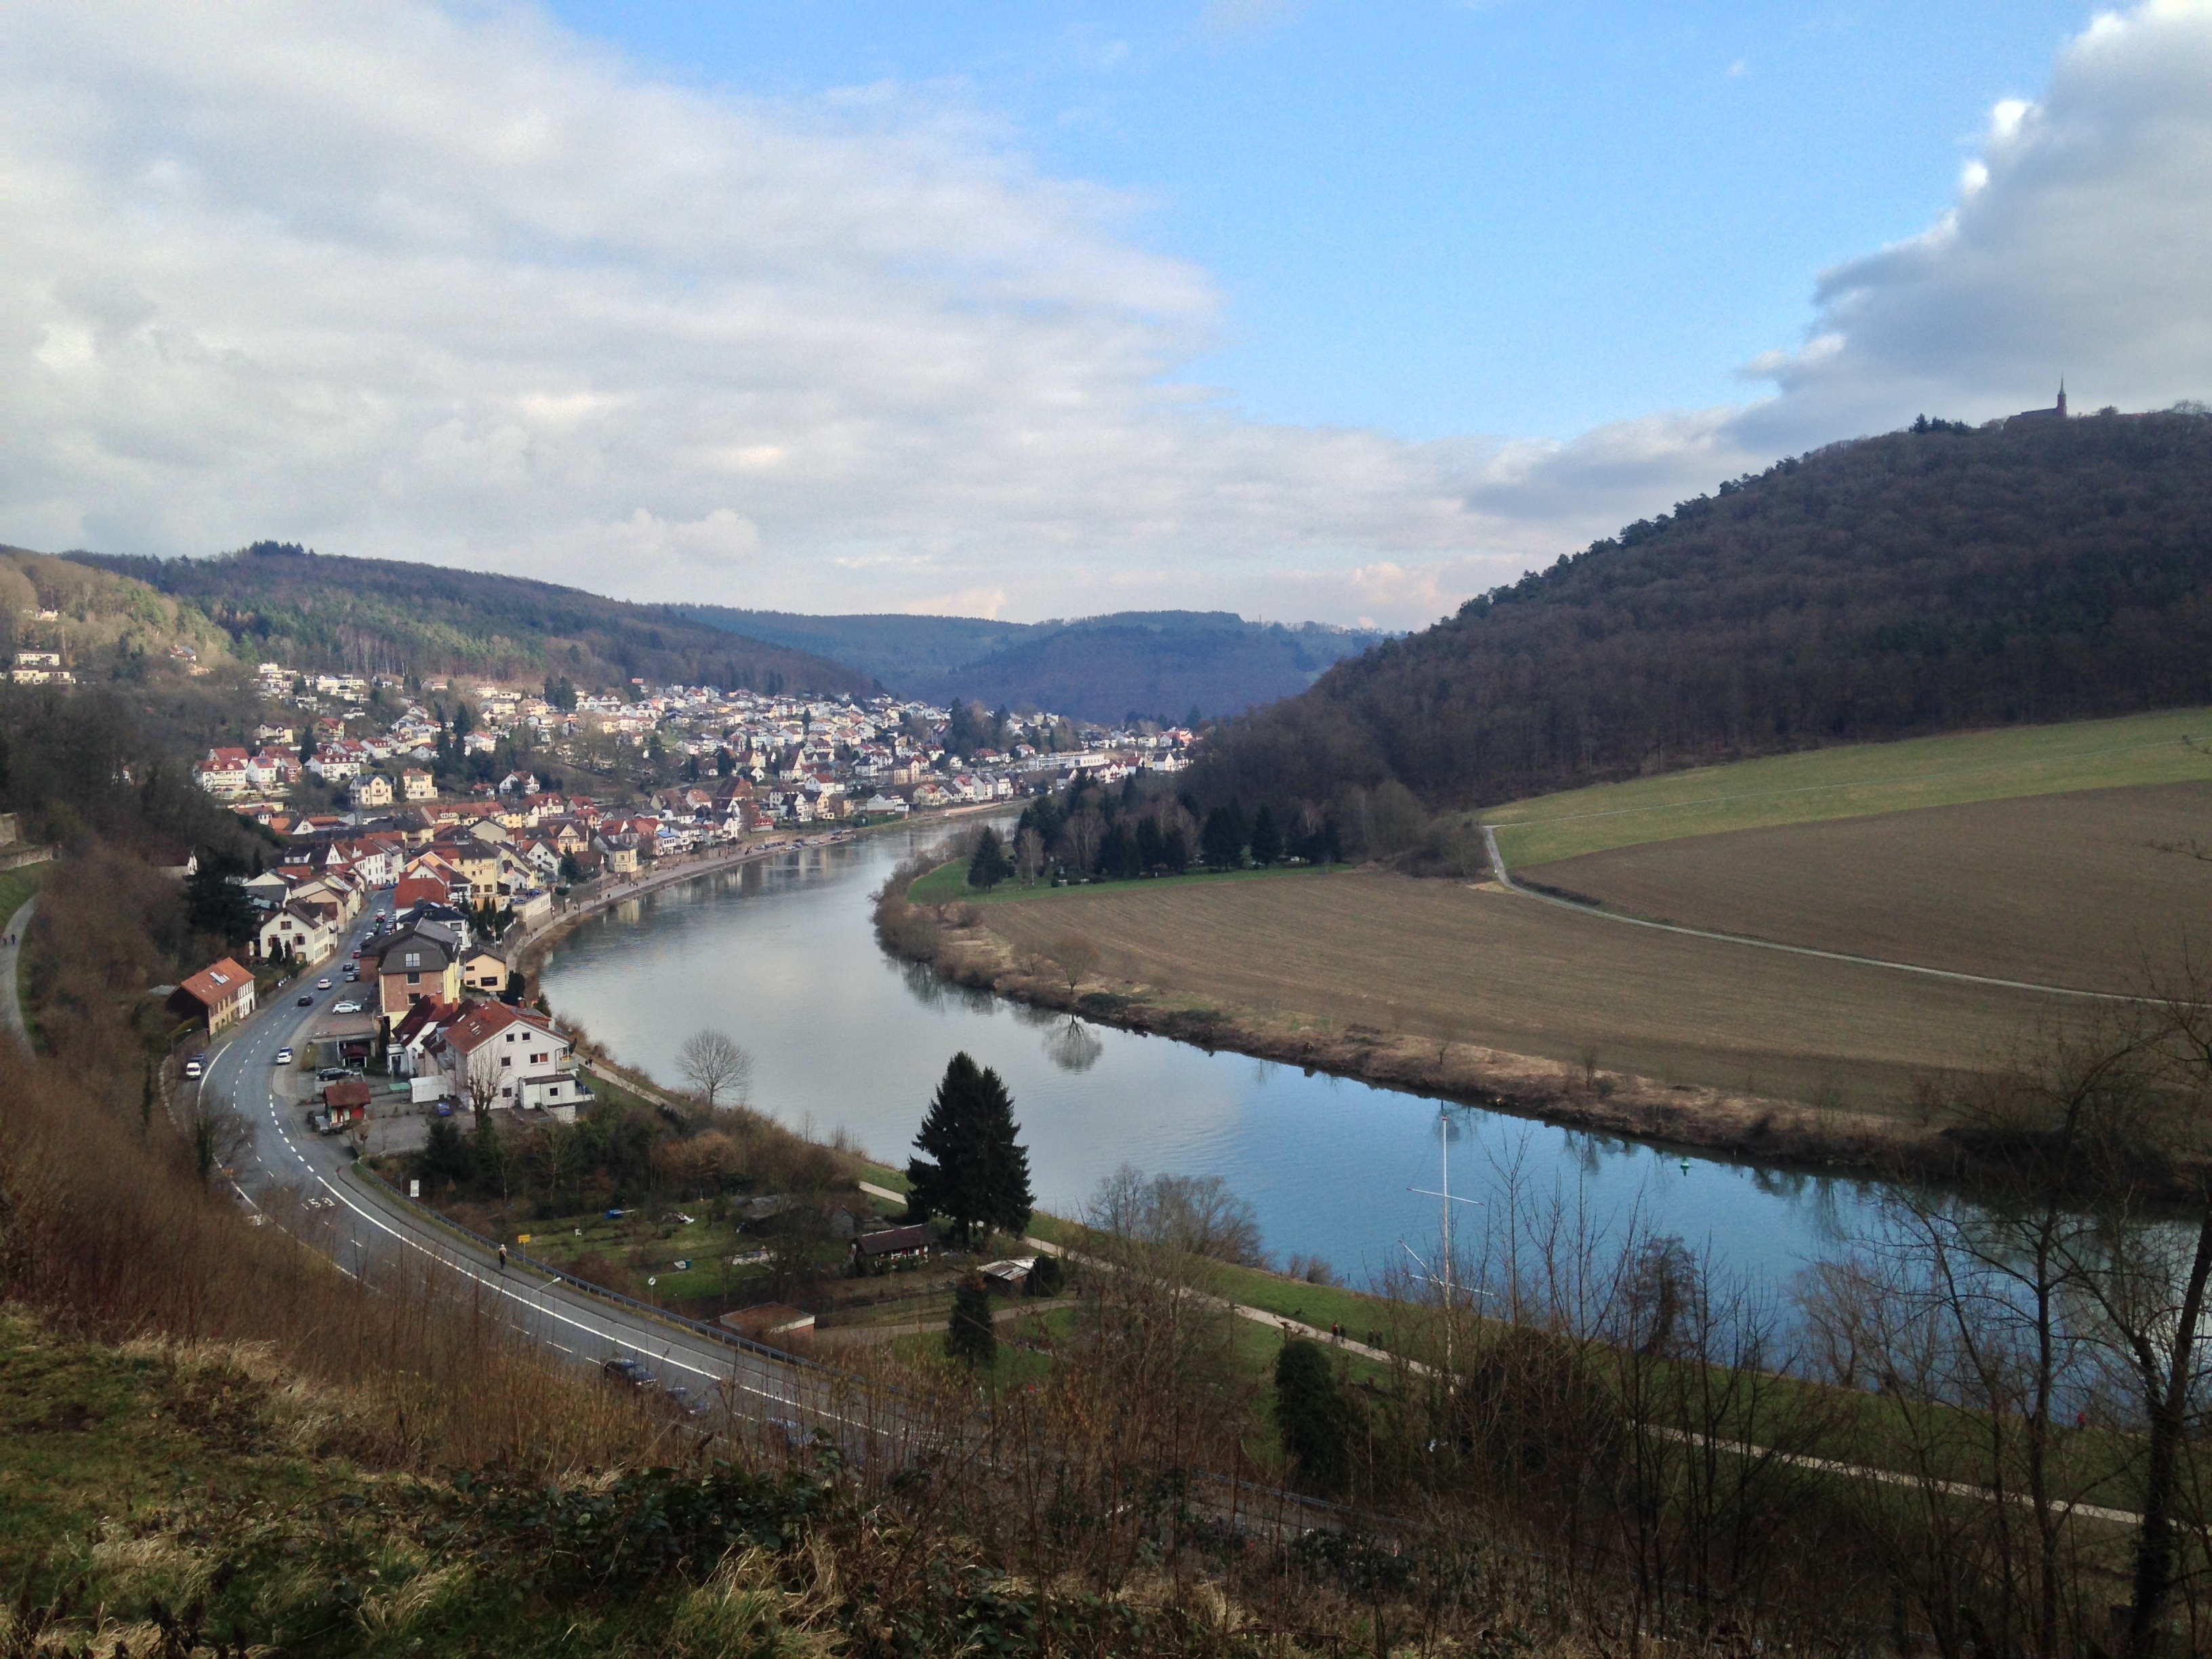
landscape, mountain, hill, lake, river, valley, mountain range, reservoir, waterway, loch, rural area, landform, aerial photography, mountainous landforms